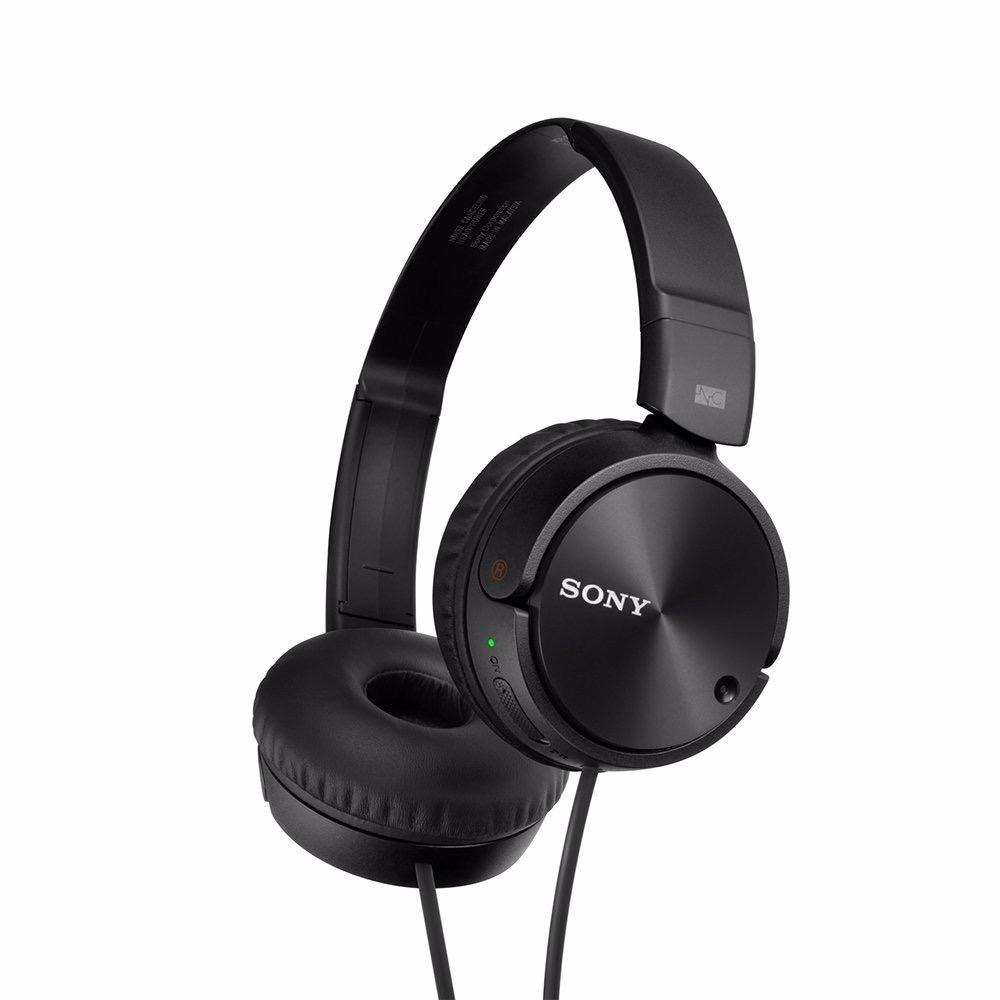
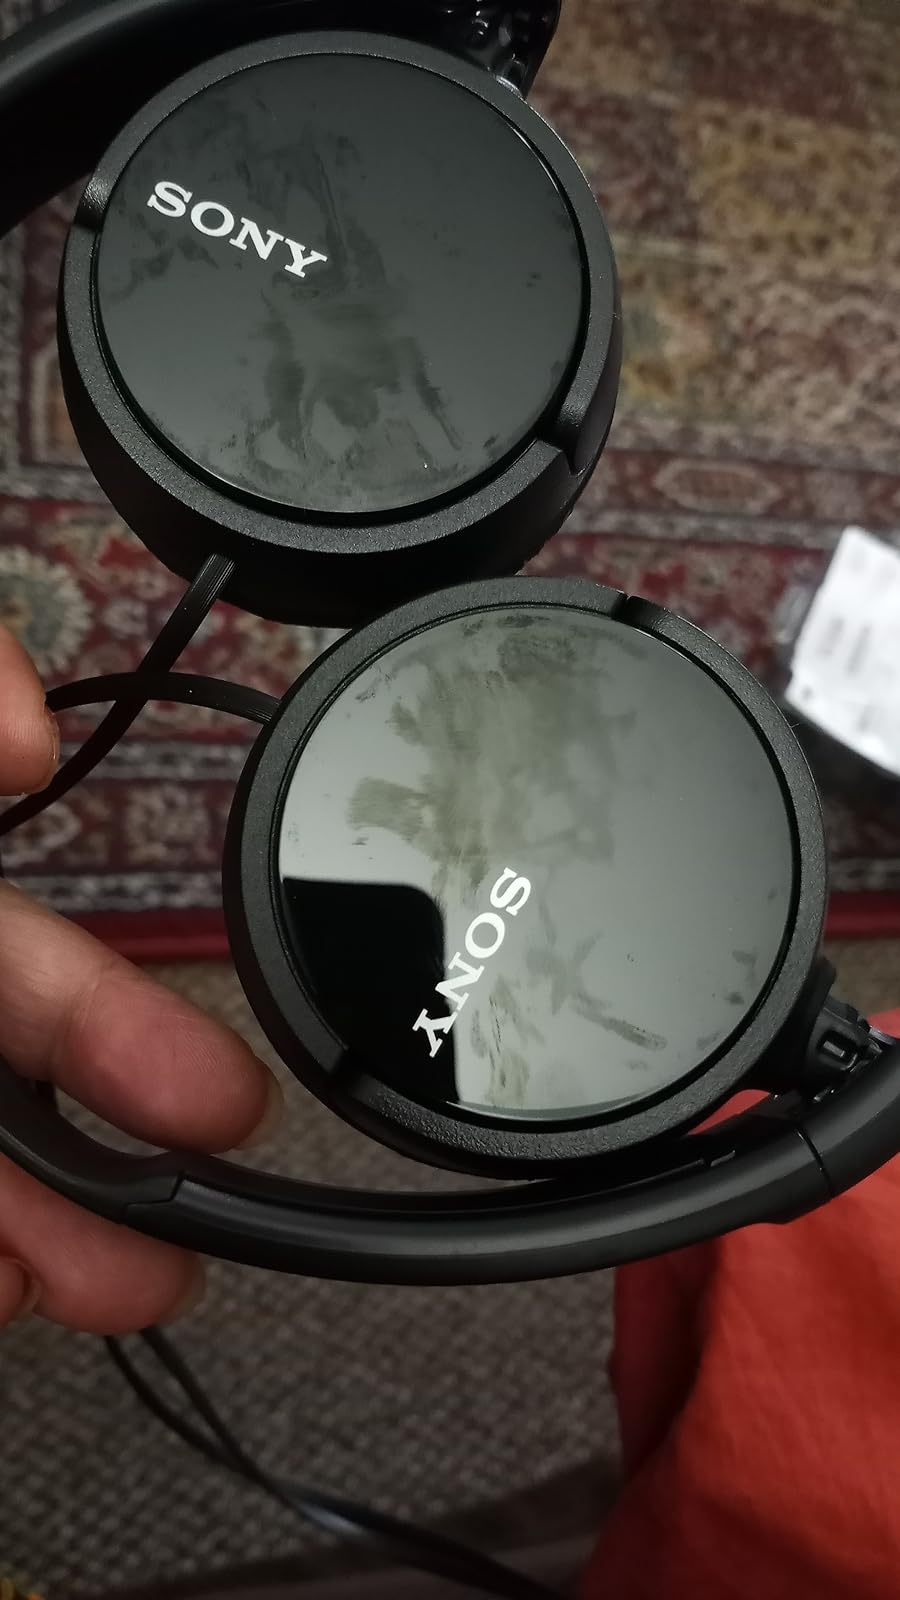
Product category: headphones
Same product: yes